South Run (Bowman Creek tributary)

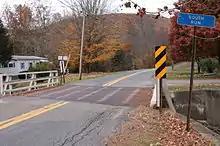
Bridge carrying Buckwheat Hollow Road/State Route 2001 over South Run

South Run was entered into the Geographic Names Information System on August 2, 1979. Its identifier in the Geographic Names Information System is 1199570. The stream is also known as South Run Creek.